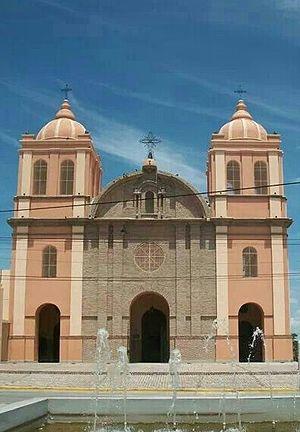
La province de Córdoba est une province de l'Argentine. Située dans le centre-nord du pays, elle est parfois appelée le « Cœur de l'Argentine ». Sa capitale est Córdoba, la deuxième plus grande ville du pays. La province a une superficie de 165 321 km² et une population de 3 567 654 habitants en 2015, ce qui en fait la deuxième province la plus peuplée du pays, après celle de Buenos Aires.